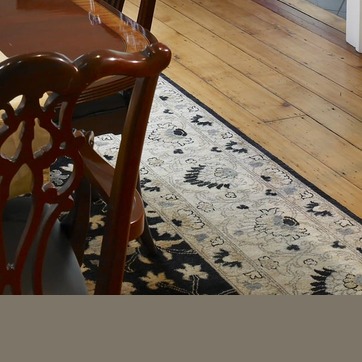
Material: carpet